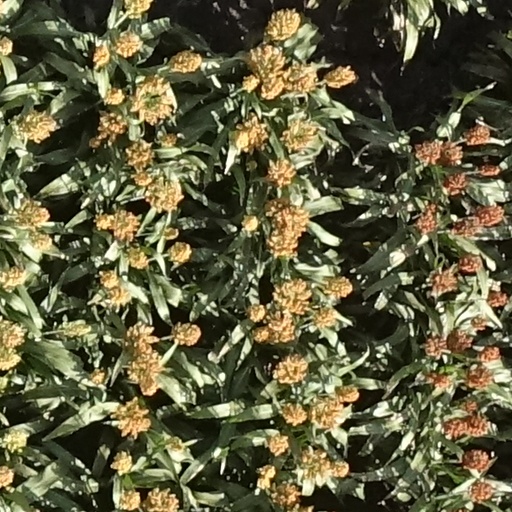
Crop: sorghum